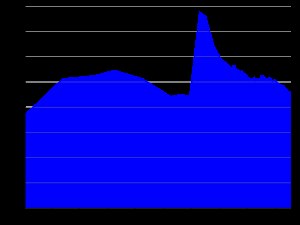
Lutter am Barenberge / Historie
Befolkningsudvikling
Lutter am Barenberge er en by i Landkreis Goslar, i den tyske delstat Niedersachsen 2.362 indbyggere. Den er administrationsby i amtet Lutter am Barenberge.